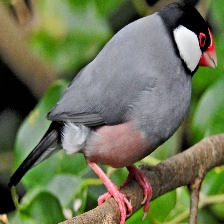
Species: JAVA SPARROW
Scientific name: LONCHURA ORYZIVORA